Charles Amcotts

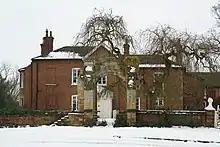
Kettlethorpe Hall, Lincolnshire

Amcotts was the son of Vincent Amcotts and his wife Elizabeth Quincey, daughter of John Quincey of Aslackby, Lincolnshire and was baptised 25 June 1729. He was admitted at Trinity Hall, Cambridge on 29 April 1746 but was expelled on 9 June 1749 for drinking the health of the Young Pretender. In 1763 he was created DCL at Oxford University. He inherited the Lincolnshire properties of Harrington Hall from his father and Kettlethorpe Hall from his father's step-brother and was picked High Sheriff of Lincolnshire for 1753–54.